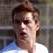
Age: 19